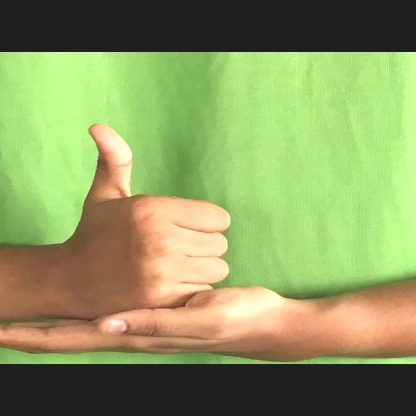
Mudra: Shivalinga